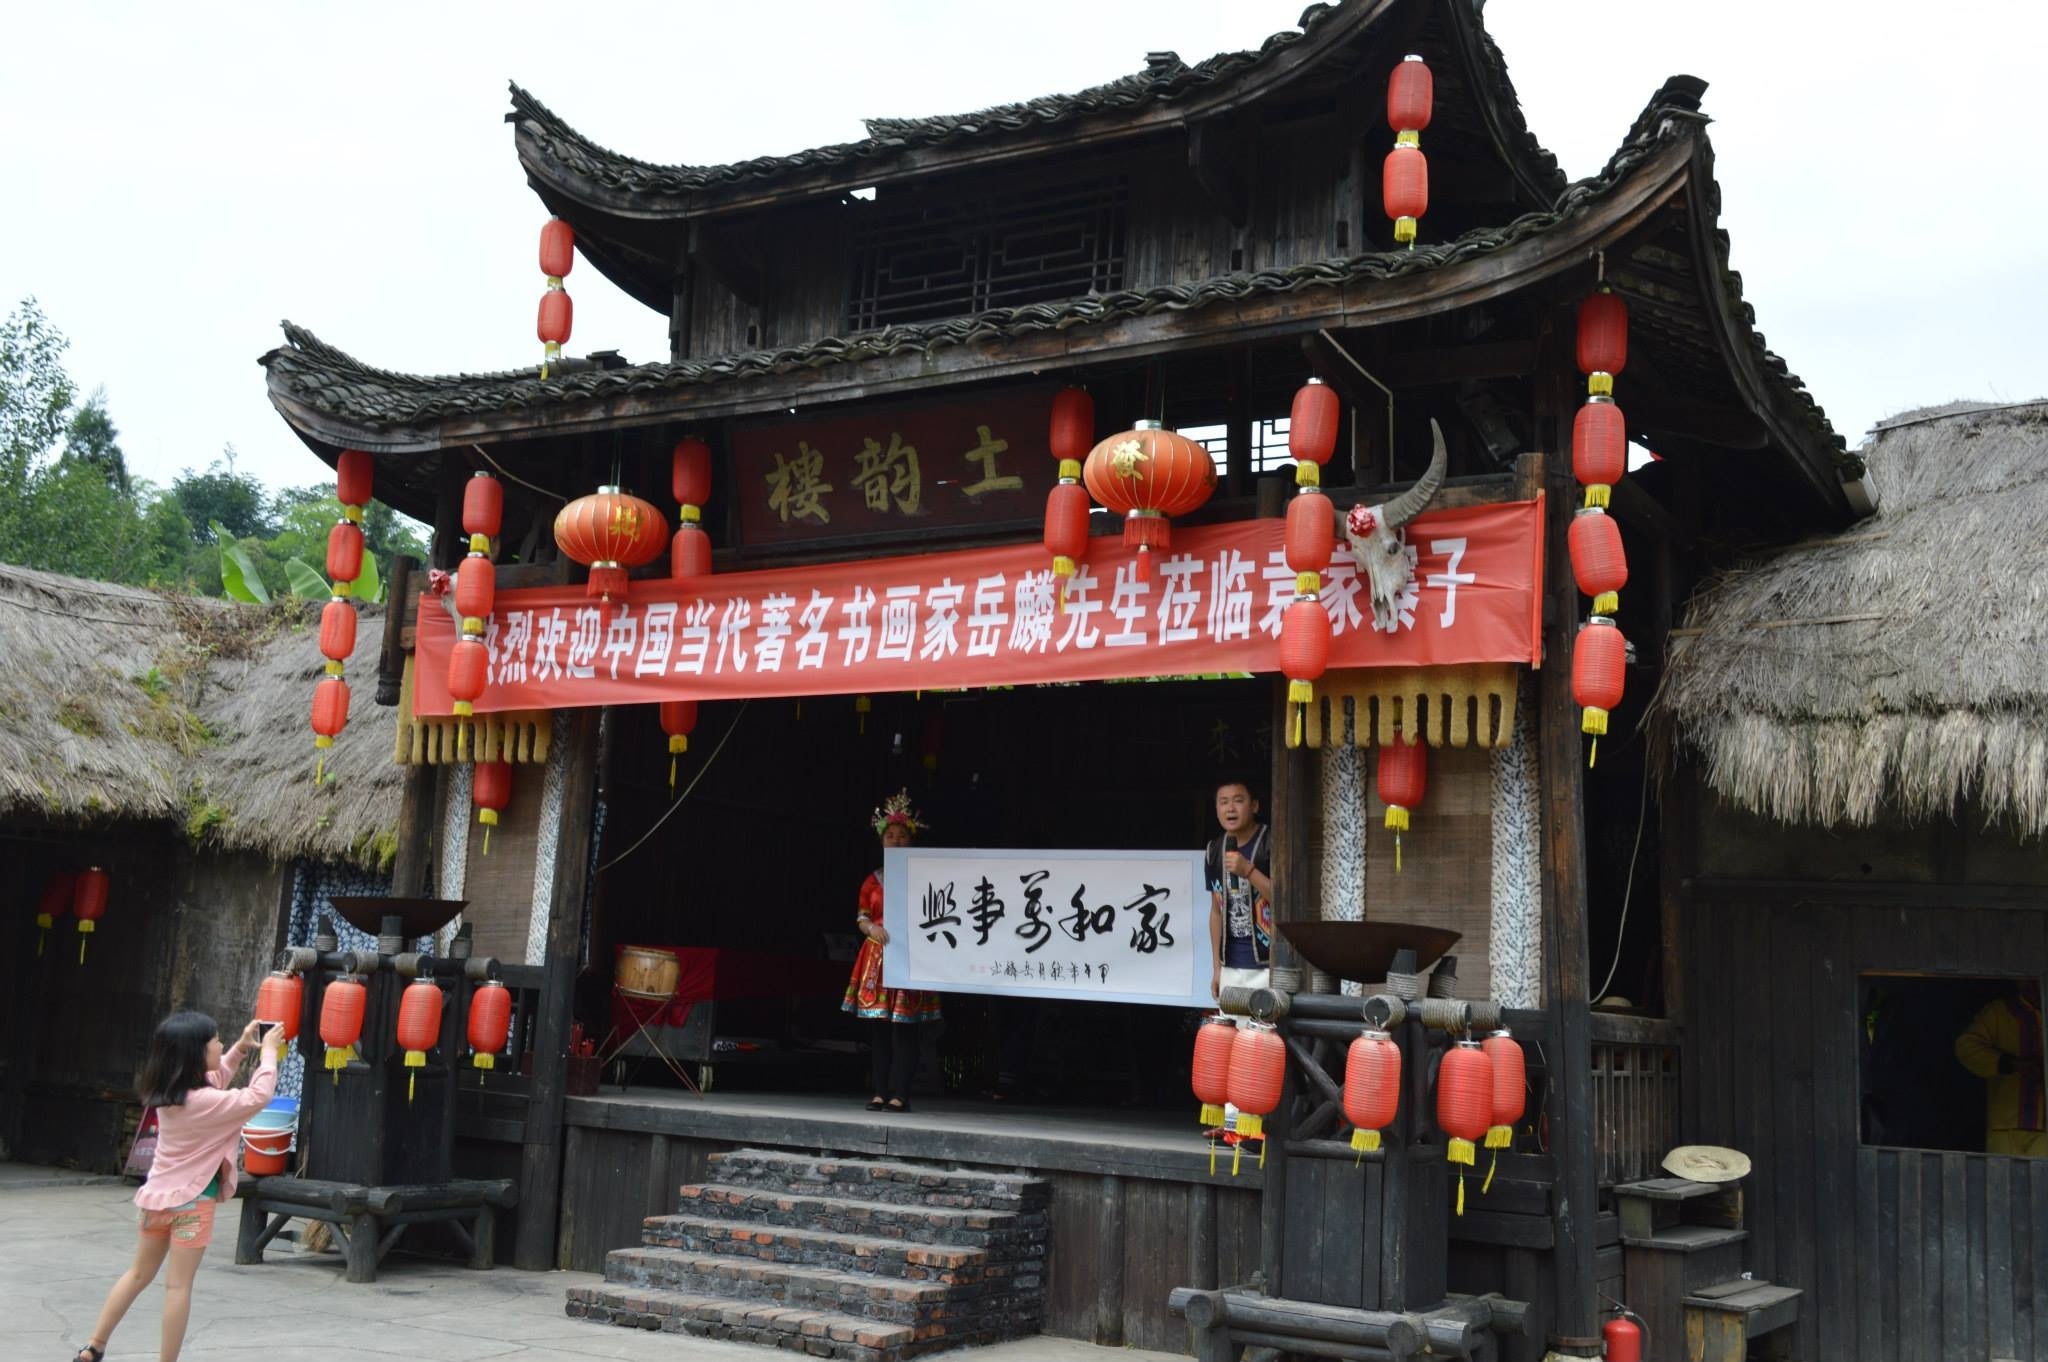
building, travel, asia, place of worship, temple, shrine, sacred, chinese architecture, hindu temple, shinto shrine